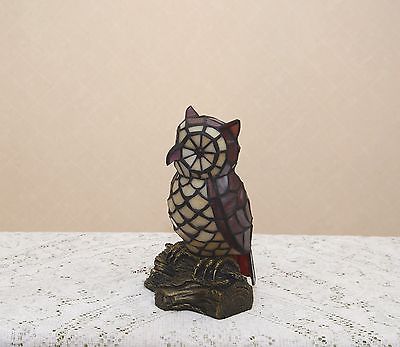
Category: lamp